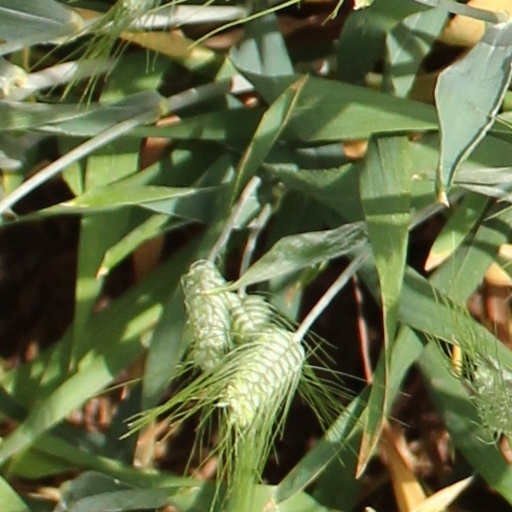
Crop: wheat